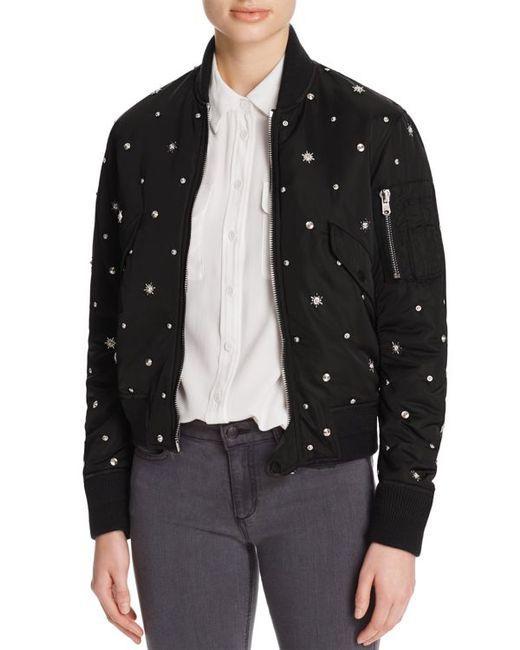
Schwarz mit gepunkteter weißer Jacke Langarm